Thibaut Pinot

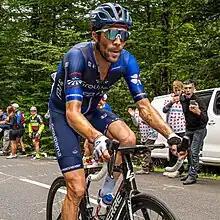
Pinot rode his final Tour de France in 2023, winning the combativity award on the penultimate stage as he finished eleventh overall

Having finished in the top ten overall at March's Tirreno–Adriatico (in eighth place), Pinot's first success in almost three years came the following month, winning the final stage of the 2022 Tour of the Alps; having finished second to Miguel Ángel López the previous day, Pinot got the better of David de la Cruz in the closing stages in Lienz. He added another stage victory at June's Tour de Suisse, winning the penultimate stage into Malbun in Liechtenstein, having spent most of the day in the breakaway. In the Grand Tours, he made it into the breakaway on three stages at both the Tour de France and the Vuelta a España, recording overall finishes of fourteenth and seventeenth respectively.